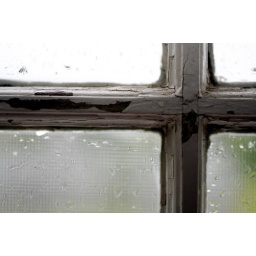
A piece of the house I call home. The chipping frame between the panes of a window in the bunk room in the annex.